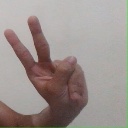
अक्षर: ऐ